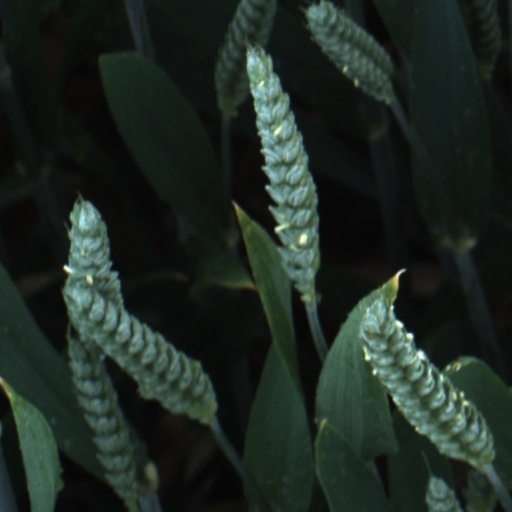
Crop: wheat